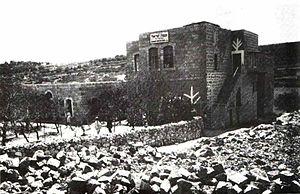
La Yechiva de Hébron connue aussi comme Yeshivas Hevron ou Knesses Yisroel ou Yechiva Knesset Israel est fondée en 1924, par les Roshei yeshiva de la Yechiva de Slobodka de Kaunas, en Lituanie. Avec le massacre de Hébron de 1929, où 24 étudiants sont massacrés, la yechiva se relocalise à Jérusalem.